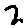
Label: 2